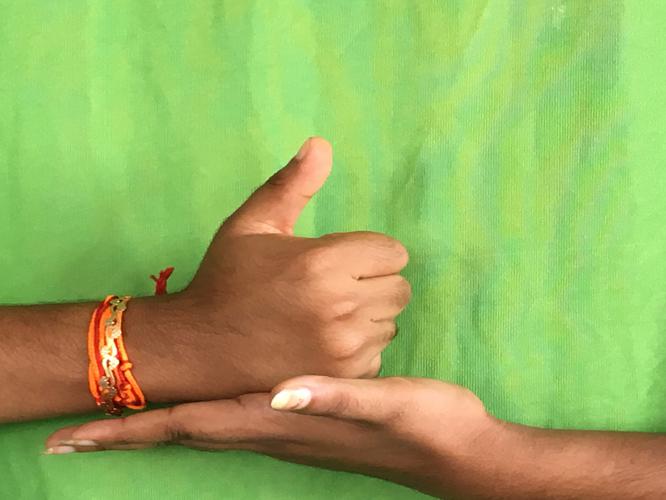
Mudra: Shivalinga
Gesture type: double_hand